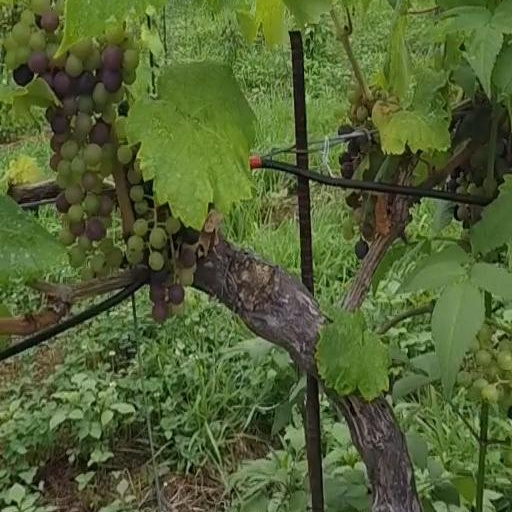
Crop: grape